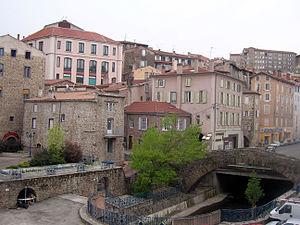
La Déôme ou Deûme est une rivière française qui coule dans les départements de la Loire et de l'Ardèche. C'est un affluent de la Cance en rive gauche, donc un sous-affluent du Rhône.
Annonay est une commune française située dans le département de l'Ardèche, en région Auvergne-Rhône-Alpes. Comptant plus de 16 000 habitants, Annonay est la commune la plus peuplée d'Ardèche.